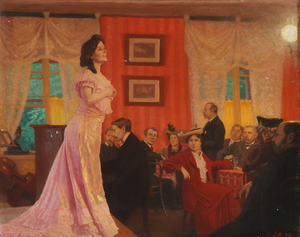
Varieté
Mondæne badehoteller og mindre etablissementer førte sig ofte frem med sommervarietéer, som skildret her af Jens Birkholm i 1907.
Varieté eller Varietéteater er en scene med et afvekslende og underholdende program med kunstneriske, dansende, akrobatiske og musikalske optrædende. Et varietéprogram er sammensat som en mosaik, som de hver for sig udgør en kunstnerisk sluttet enhed med begyndelse og afslutning. På fransk og engelsk hedder de music hall, mens de Amerika hedder vaudeville. Varieteen er i familie med teater og cirkus, uden dog at være identisk med dem.